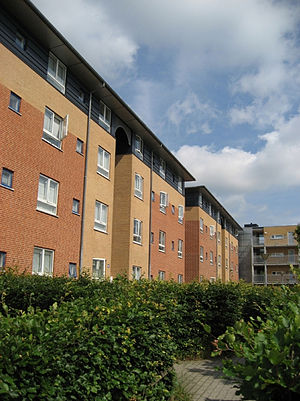
Dania Kollegiet
Dania Kollegiet, 2012
Dania v2
Dania Kollegiet er et kollegium beliggende i det nordlige Aarhus tæt på uddannelsesinstitutionerne Aarhus Universitet, Handelshøjskolen og IT-byen i Katrinebjerg samt indkøbscentret Storcenter Nord. Kollegiet har taget navn efter den fabrik, der tidligere lå på grunden. Kollegiet er bygget i tre etaper hvoraf det første stod færdigt i 1996. Kollegiet består af 252 lejemål hvoraf de 125 er et-værelseslejligheder og de 127 er to-værelseslejligheder. Tildelingen af lejligheder sker gennem Kollegiekontoret.